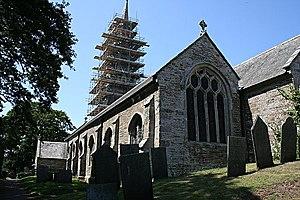
St Minver est un village des Cornouailles, en Angleterre. Il est administrativement divisé en deux paroisses civiles, St Minver Highlands et St Minver Lowlands. Au moment du recensement de 2011, elles comptaient respectivement 968 et 1 271 habitants.